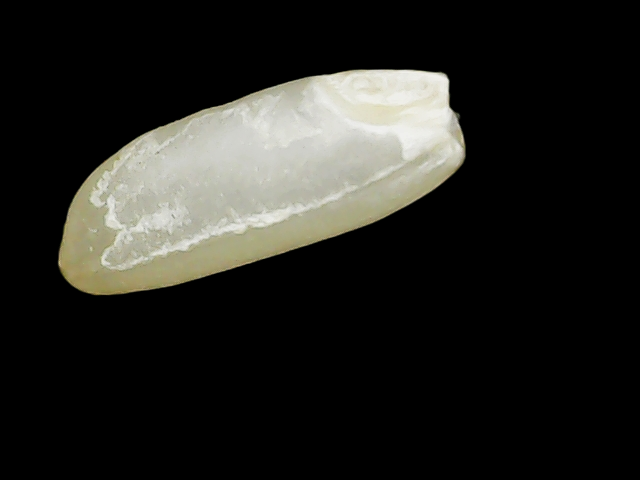
Rice variety: Binadhan12